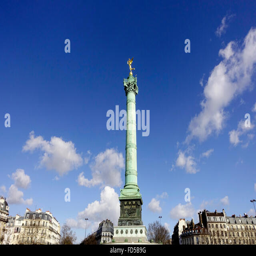
tourist attraction is a monumental column commemorating the revolution